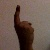
The image shows a hand gesture representing the number 1 in Indian Sign Language.